Thorleif Schjelderup-Ebbe

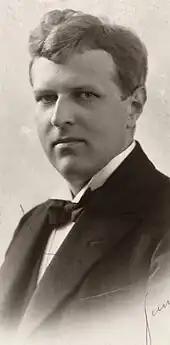
Portrait c. 1930 from the Oslo Museum

Thorleif Schjelderup-Ebbe (12 November 1894 in Kristiania – 8 June 1976 in Oslo) was a Norwegian zoologist and comparative psychologist. He was the first person to describe a pecking order of hens, a discovery that contributed to understanding dominance hierarchies across species and influenced the field of ethology.